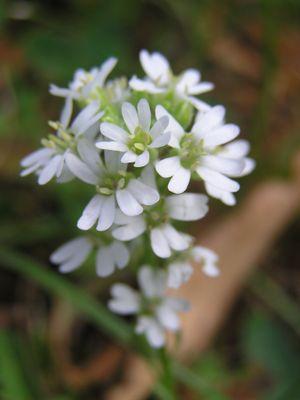
Cette liste de Tracheophyta de Bosnie-Herzégovine, ainsi que d’espèces introduites est un aperçu incomplet d’espèces de mousses, de fougères, de gymnospermes et d’angiospermes citées dans la littérature disponible en langues bosniaque, croate, serbe et serbo-croate. Cet aperçu n’inclue pas des espèces cultivées ni celles occasionnellement introduites.